Rossana Ordóñez

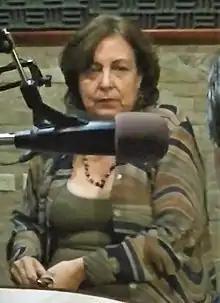
Ordóñez in 2018

Rossana Ordóñez (12 February 1951 – 1 August 2021) was a Venezuelan journalist. She worked at El Nacional and Radio Caracas Televisión (RCTV), Among other media outlets, and served both as secretary general of the National College of Journalists, Caracas branch, and of the Institute of Social Security for Journalists (IPSP in Spanish).